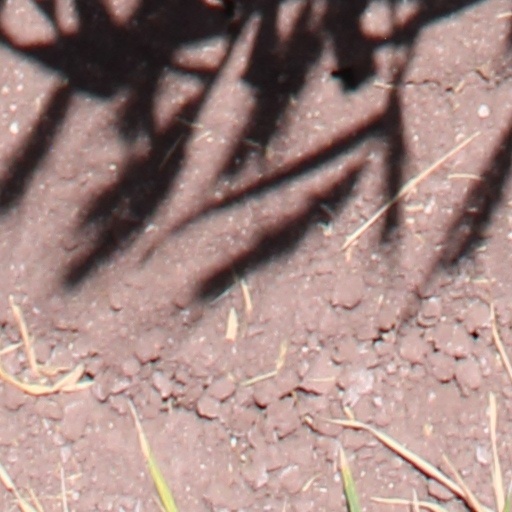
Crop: wheat